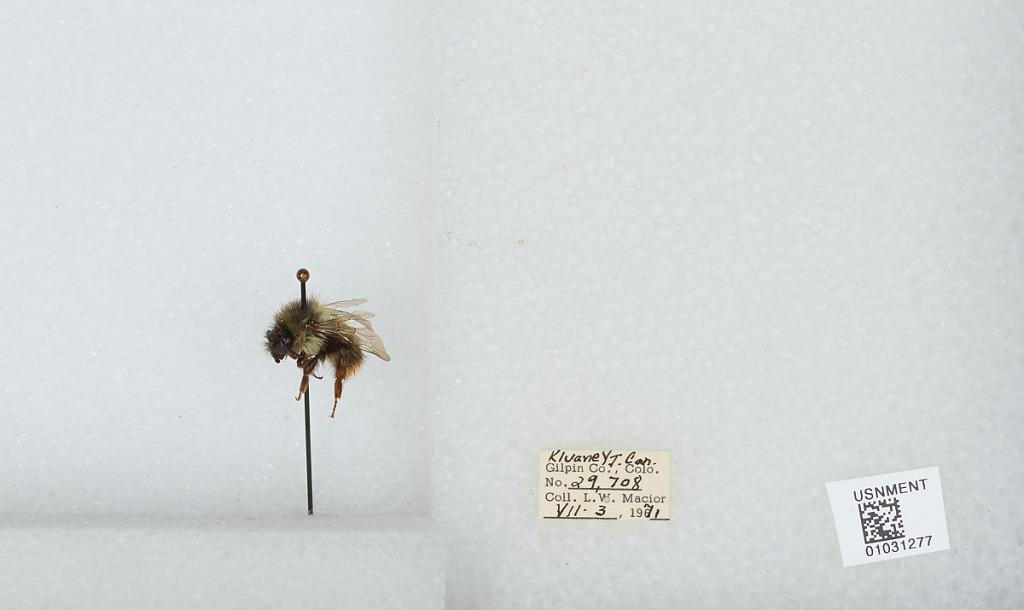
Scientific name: Bombus (Pyrobombus) mixtus Cresson
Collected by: L. Macior
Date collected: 1971-7-3
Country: Canada
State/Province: Yukon Territory
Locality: Kluane
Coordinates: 60.75, -139.5